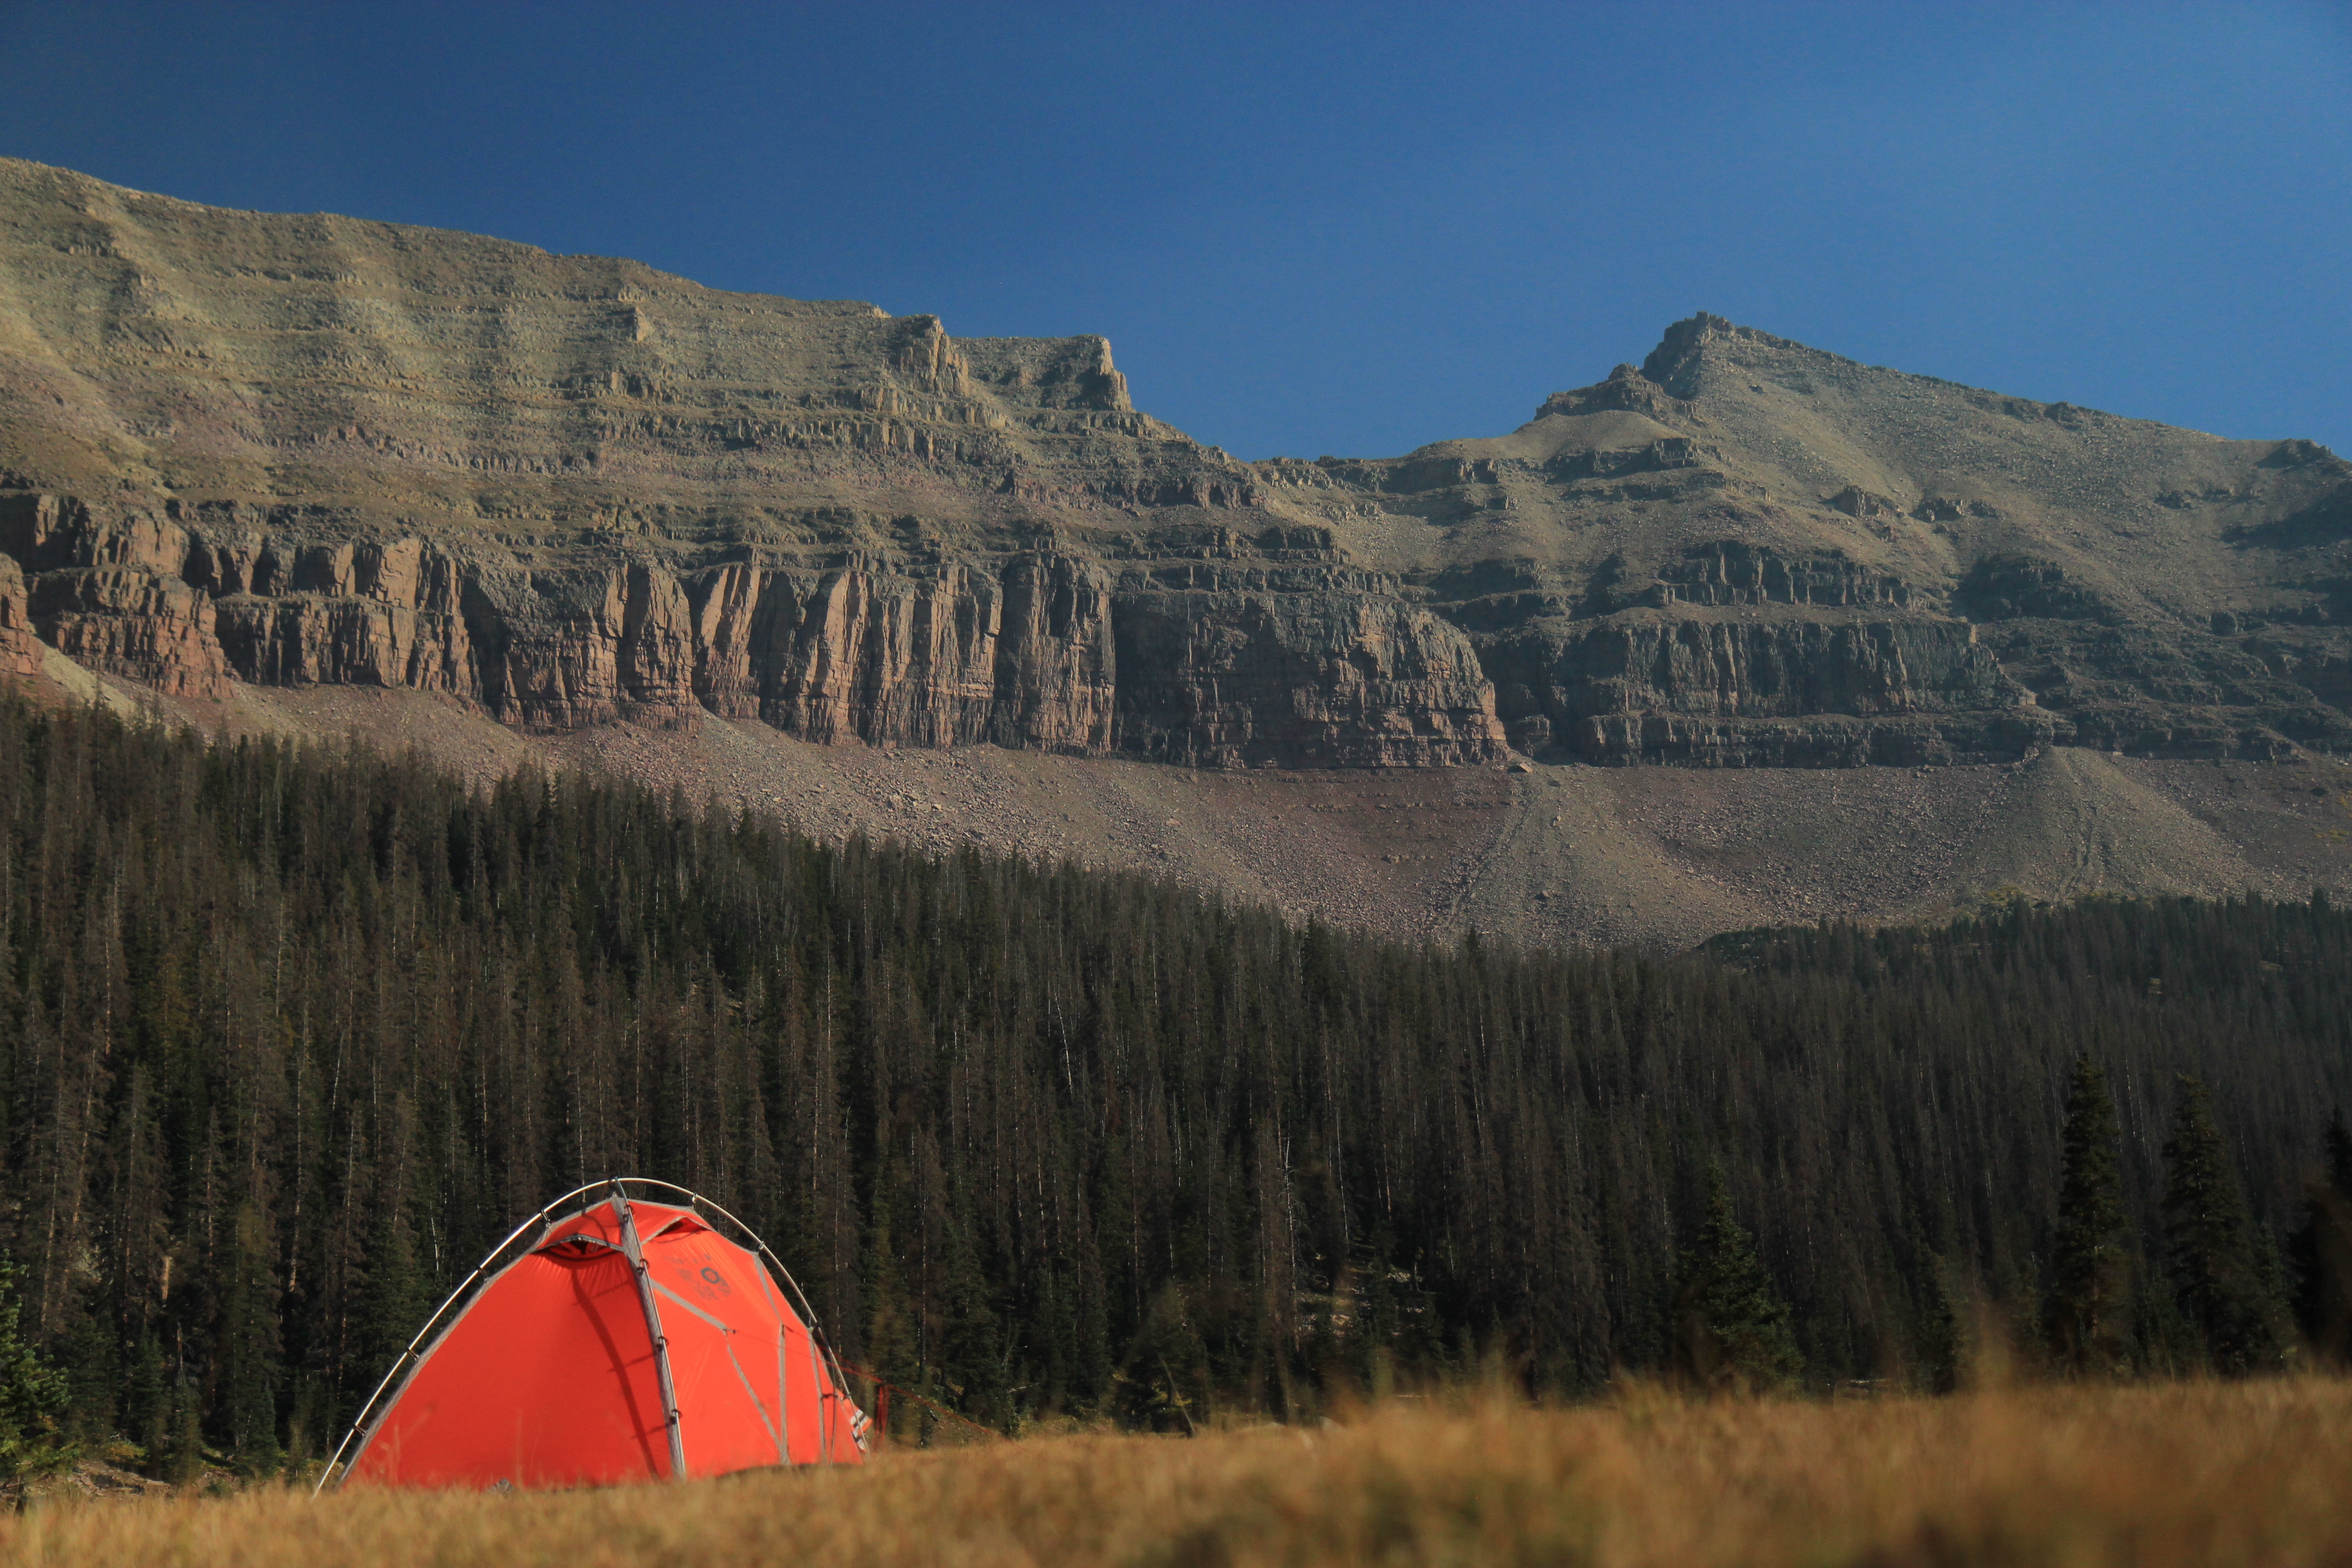
landscape, wilderness, walking, mountain, prairie, hill, adventure, valley, mountain range, ridge, geology, badlands, plateau, fell, ecosystem, landform, natural environment, geographical feature, mountainous landforms